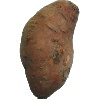
Label: Potato Sweet 1